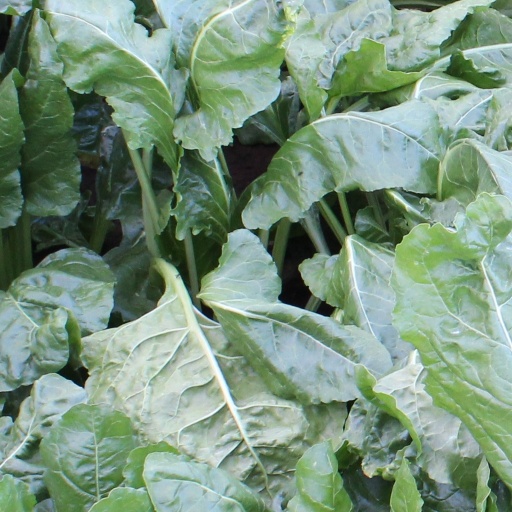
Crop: sugar beet